Arbegnoch

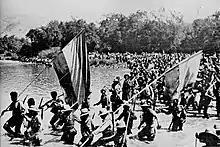
Arbegnoch forces crossing the Omo River, 1941.

As disruption increased, the Italians were forced to deploy more troops to Tigray, away from the campaign further south. The Italians began referring to the Patriots as "shifta", which roughly translates from Amharic to English as "bandit"; the word also has a connotation of "one who rebels against an unjust authority" and many freedom fighters reclaimed the label and took pride in its usage. On 4 May, Patriots led by Haile Mariam Mammo ambushed an Italian column in Chacha, near Debre Berhan and killed approximately 170 Askari and took four Italians prisoner, who were later released. Addis Ababa fell to the advancing Italians on 5 May 1936 and the Ethiopians withdrew to nearby areas to regroup; Abebe Aregai went to Ankober, Balcha Safo to Gurage, Zewdu Asfaw to Mulo, Blatta Takale Wolde Hawariat to Limmu and the Kassa brothers (Aberra, Wondosson, and Asfawossen) to Selale. Haile Mariam conducted hit-and-run attacks around the capital. Emperor Haile Selassie fled the country with 117 chests of gold ingots which were used to fund his court in exile and the Patriots' activities.